Emanuel Raasch

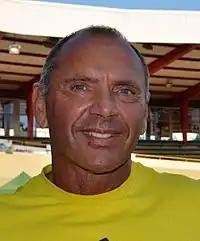
Raasch in 2014

Emanuel Raasch (born 16 November 1955) is a German former racing cyclist who competed for the SG Dynamo Magdeburg / Sportvereinigung (SV) Dynamo. He won many titles during his career.